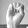
ASL letter: E